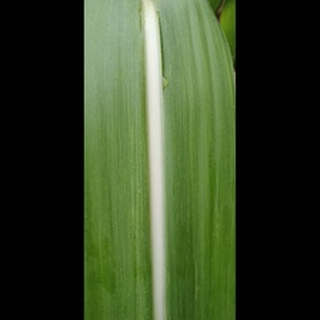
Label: healthy_sugarcane